Hakeem Nicks

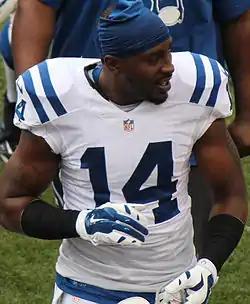
Nicks with the Indianapolis Colts in 2014

Hakeem Amir Nicks (born January 14, 1988) is an American former professional football player who was a wide receiver in the National Football League (NFL). He played college football for the North Carolina Tar Heels, and was selected by the New York Giants in the first round of the 2009 NFL draft. Nicks has also played for the Indianapolis Colts.